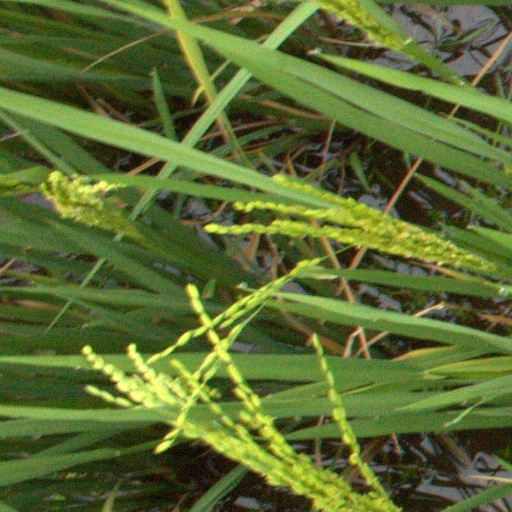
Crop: rice